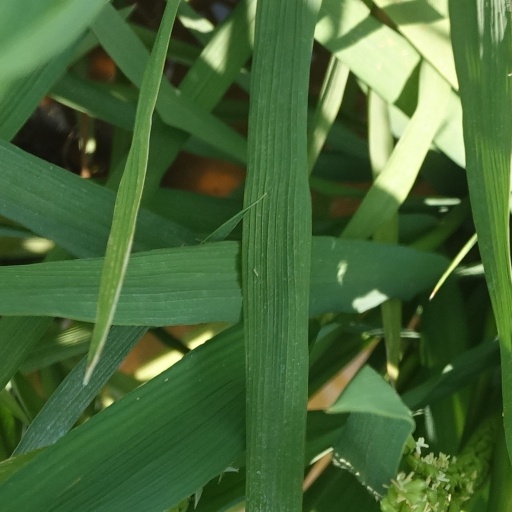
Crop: rice